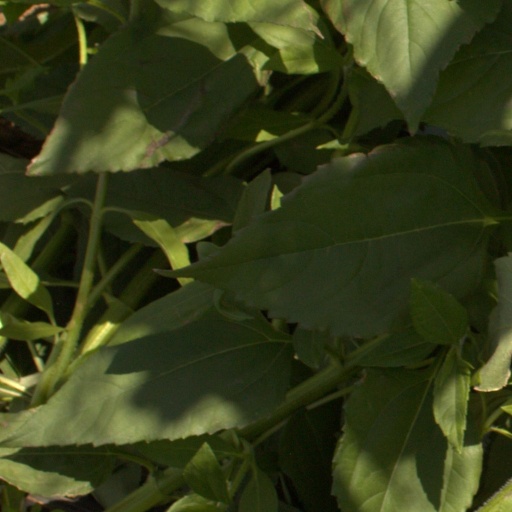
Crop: Jerusalem artichoke